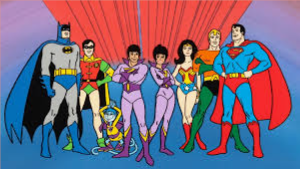
Portrait style: Cartoon Portrait